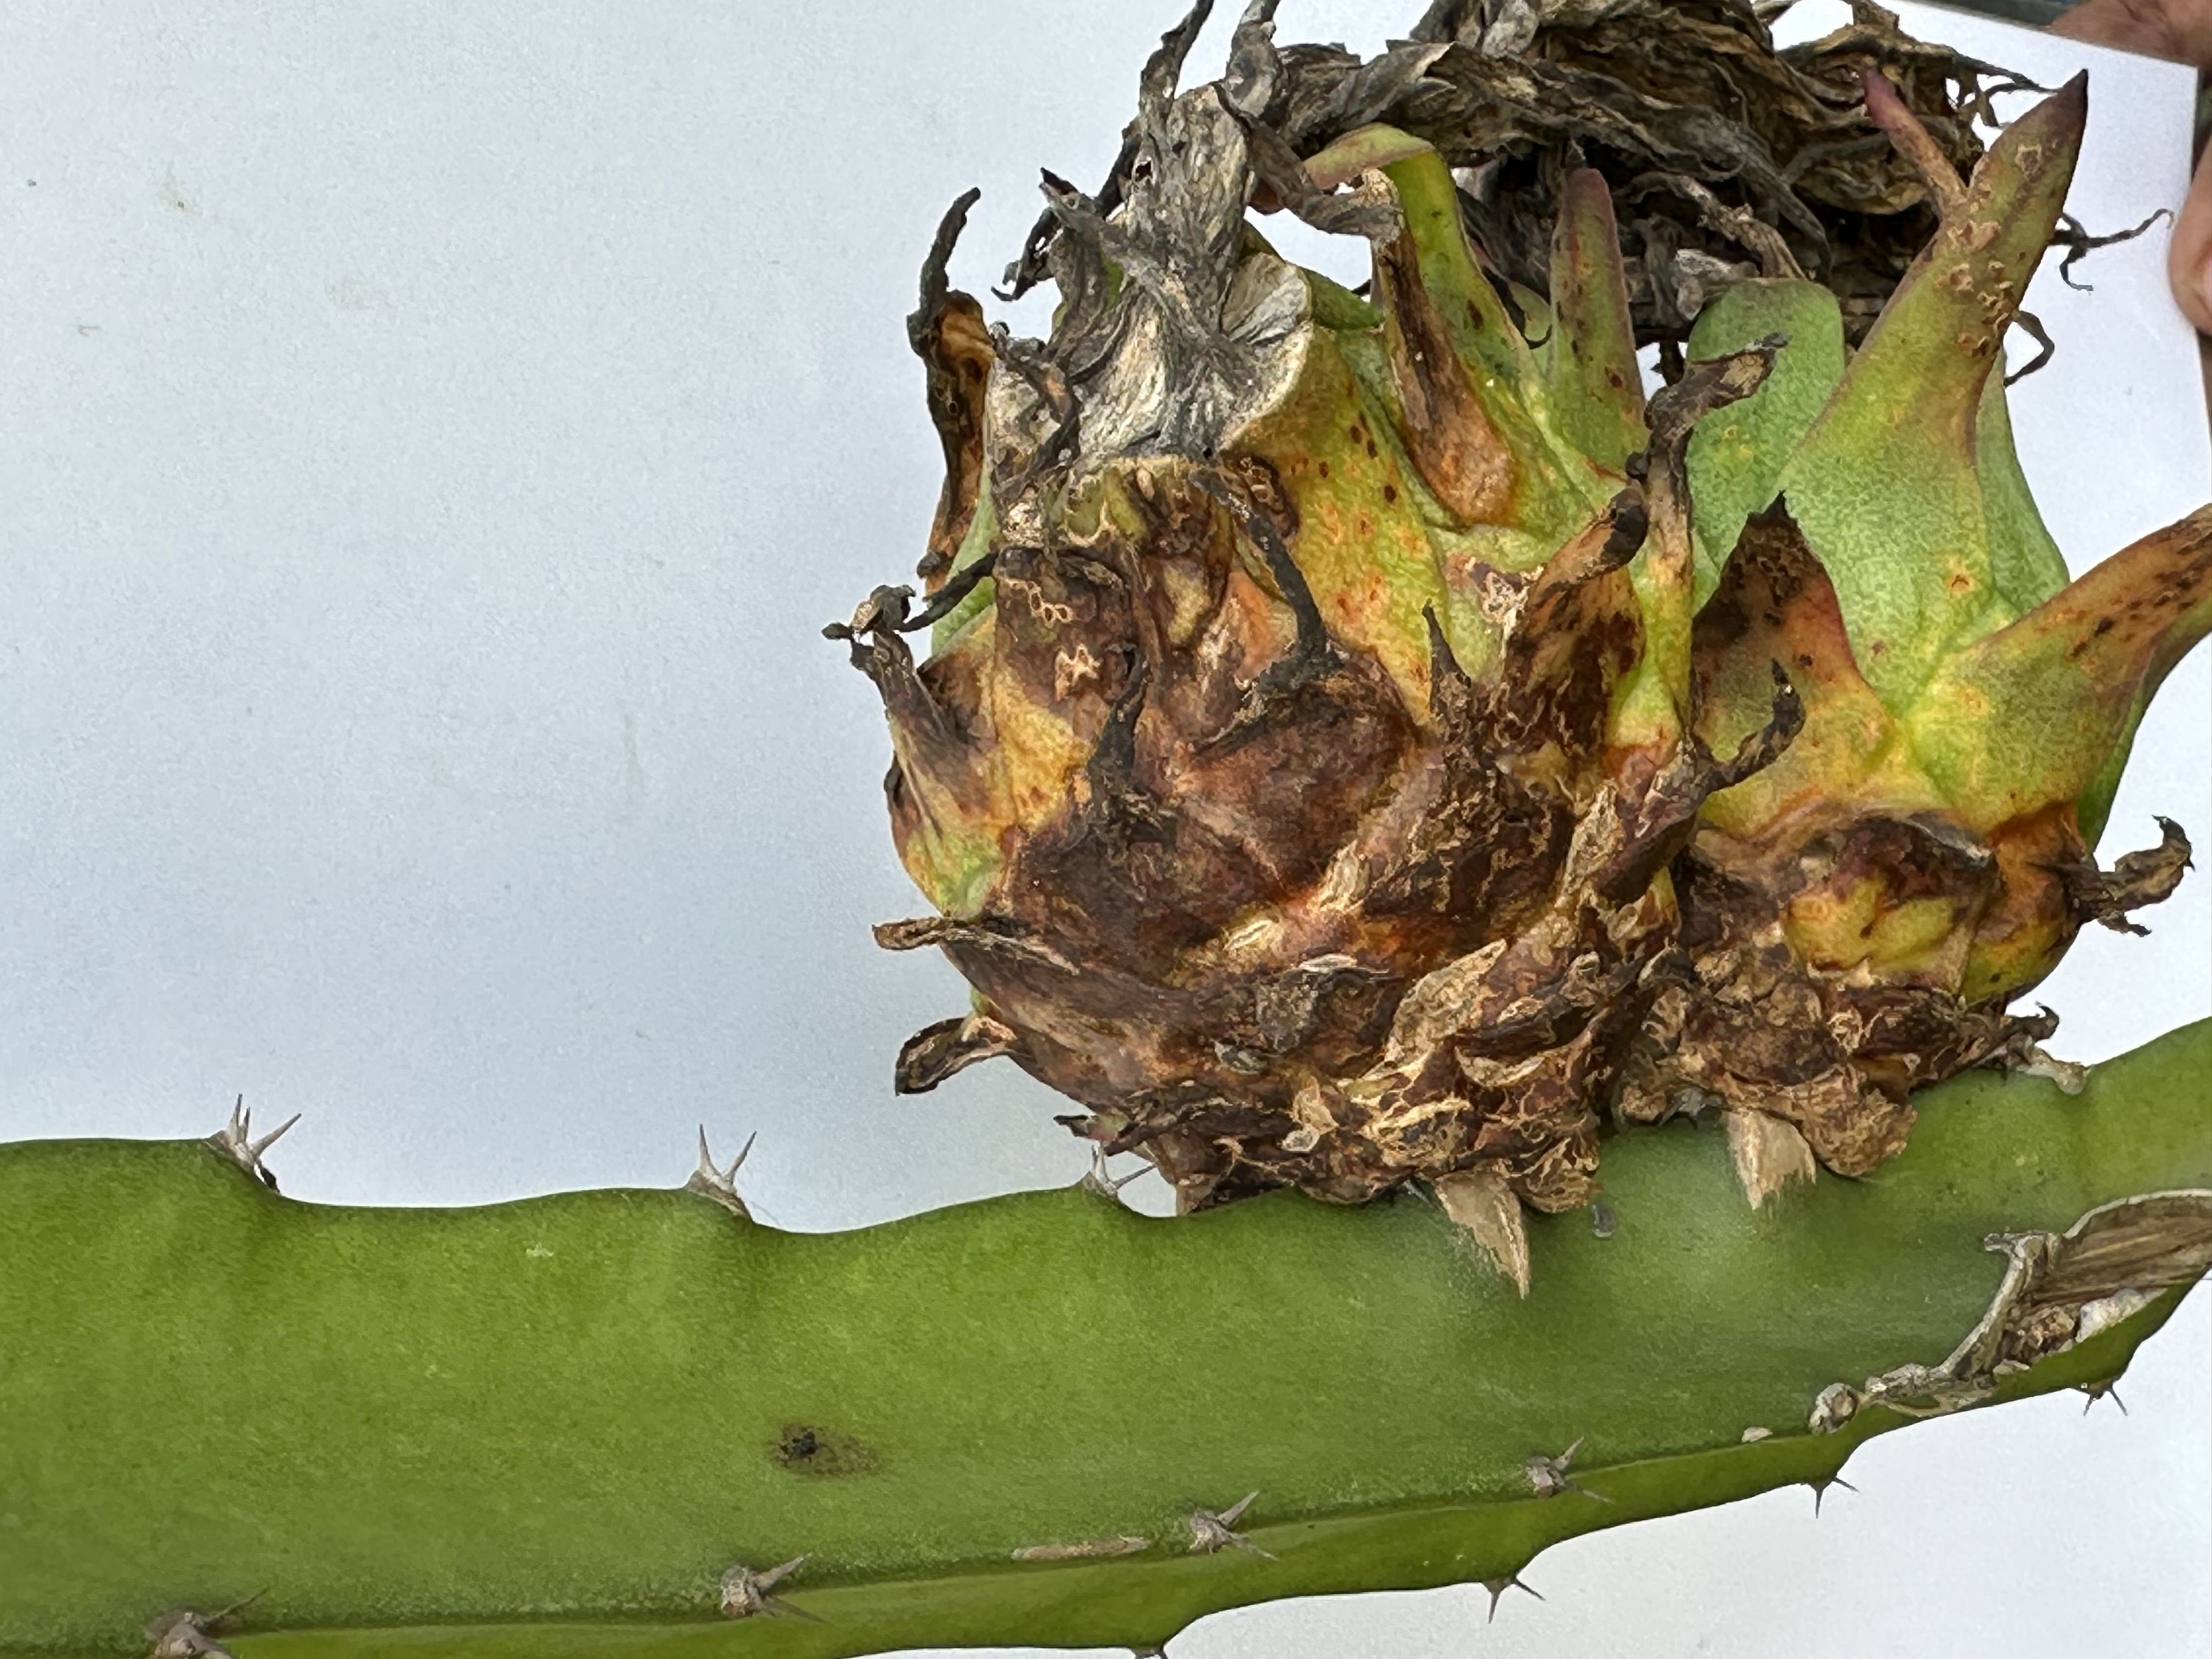
Label: Bad fruit